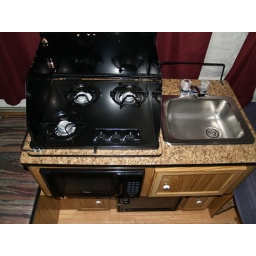
Stove redone in black. New faucet and microwave installed.